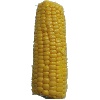
Label: corn